Johannes Thysius

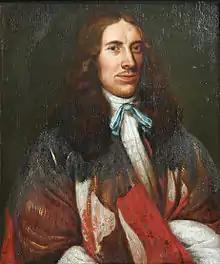
Johannes Thysius Portrait

Johannes Thysius (born Jan Thijs; 1622–1653) was a lawyer, known for his collection of books and prints, now Bibliotheca Thysiana (Leiden). He was the son of an Amsterdam merchant and descendant in a line of goldsmiths, and was raised by Constantinus l’Empereur van Opwijck (1591–1648), professor of Eastern languages at Leiden University. His collection comprised approximately 2,000 books by the time of his death, covering various topics such as history, classics and mathematics. The prints he possessed are mostly secular, featuring reproductions of animals and ornaments as well as humorous and erotic compositions. In addition, the Thysiana collection included the “Thysiana scrapbook”, an album of silhouetted prints and paintings from several sources, most of them being impressions of popular published images, which may or may not have been compiled by him.